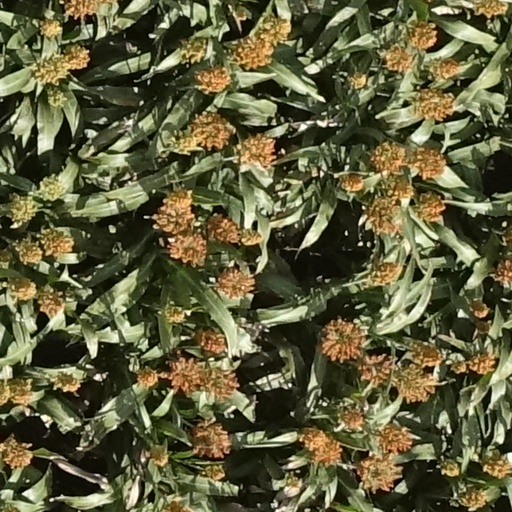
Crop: sorghum